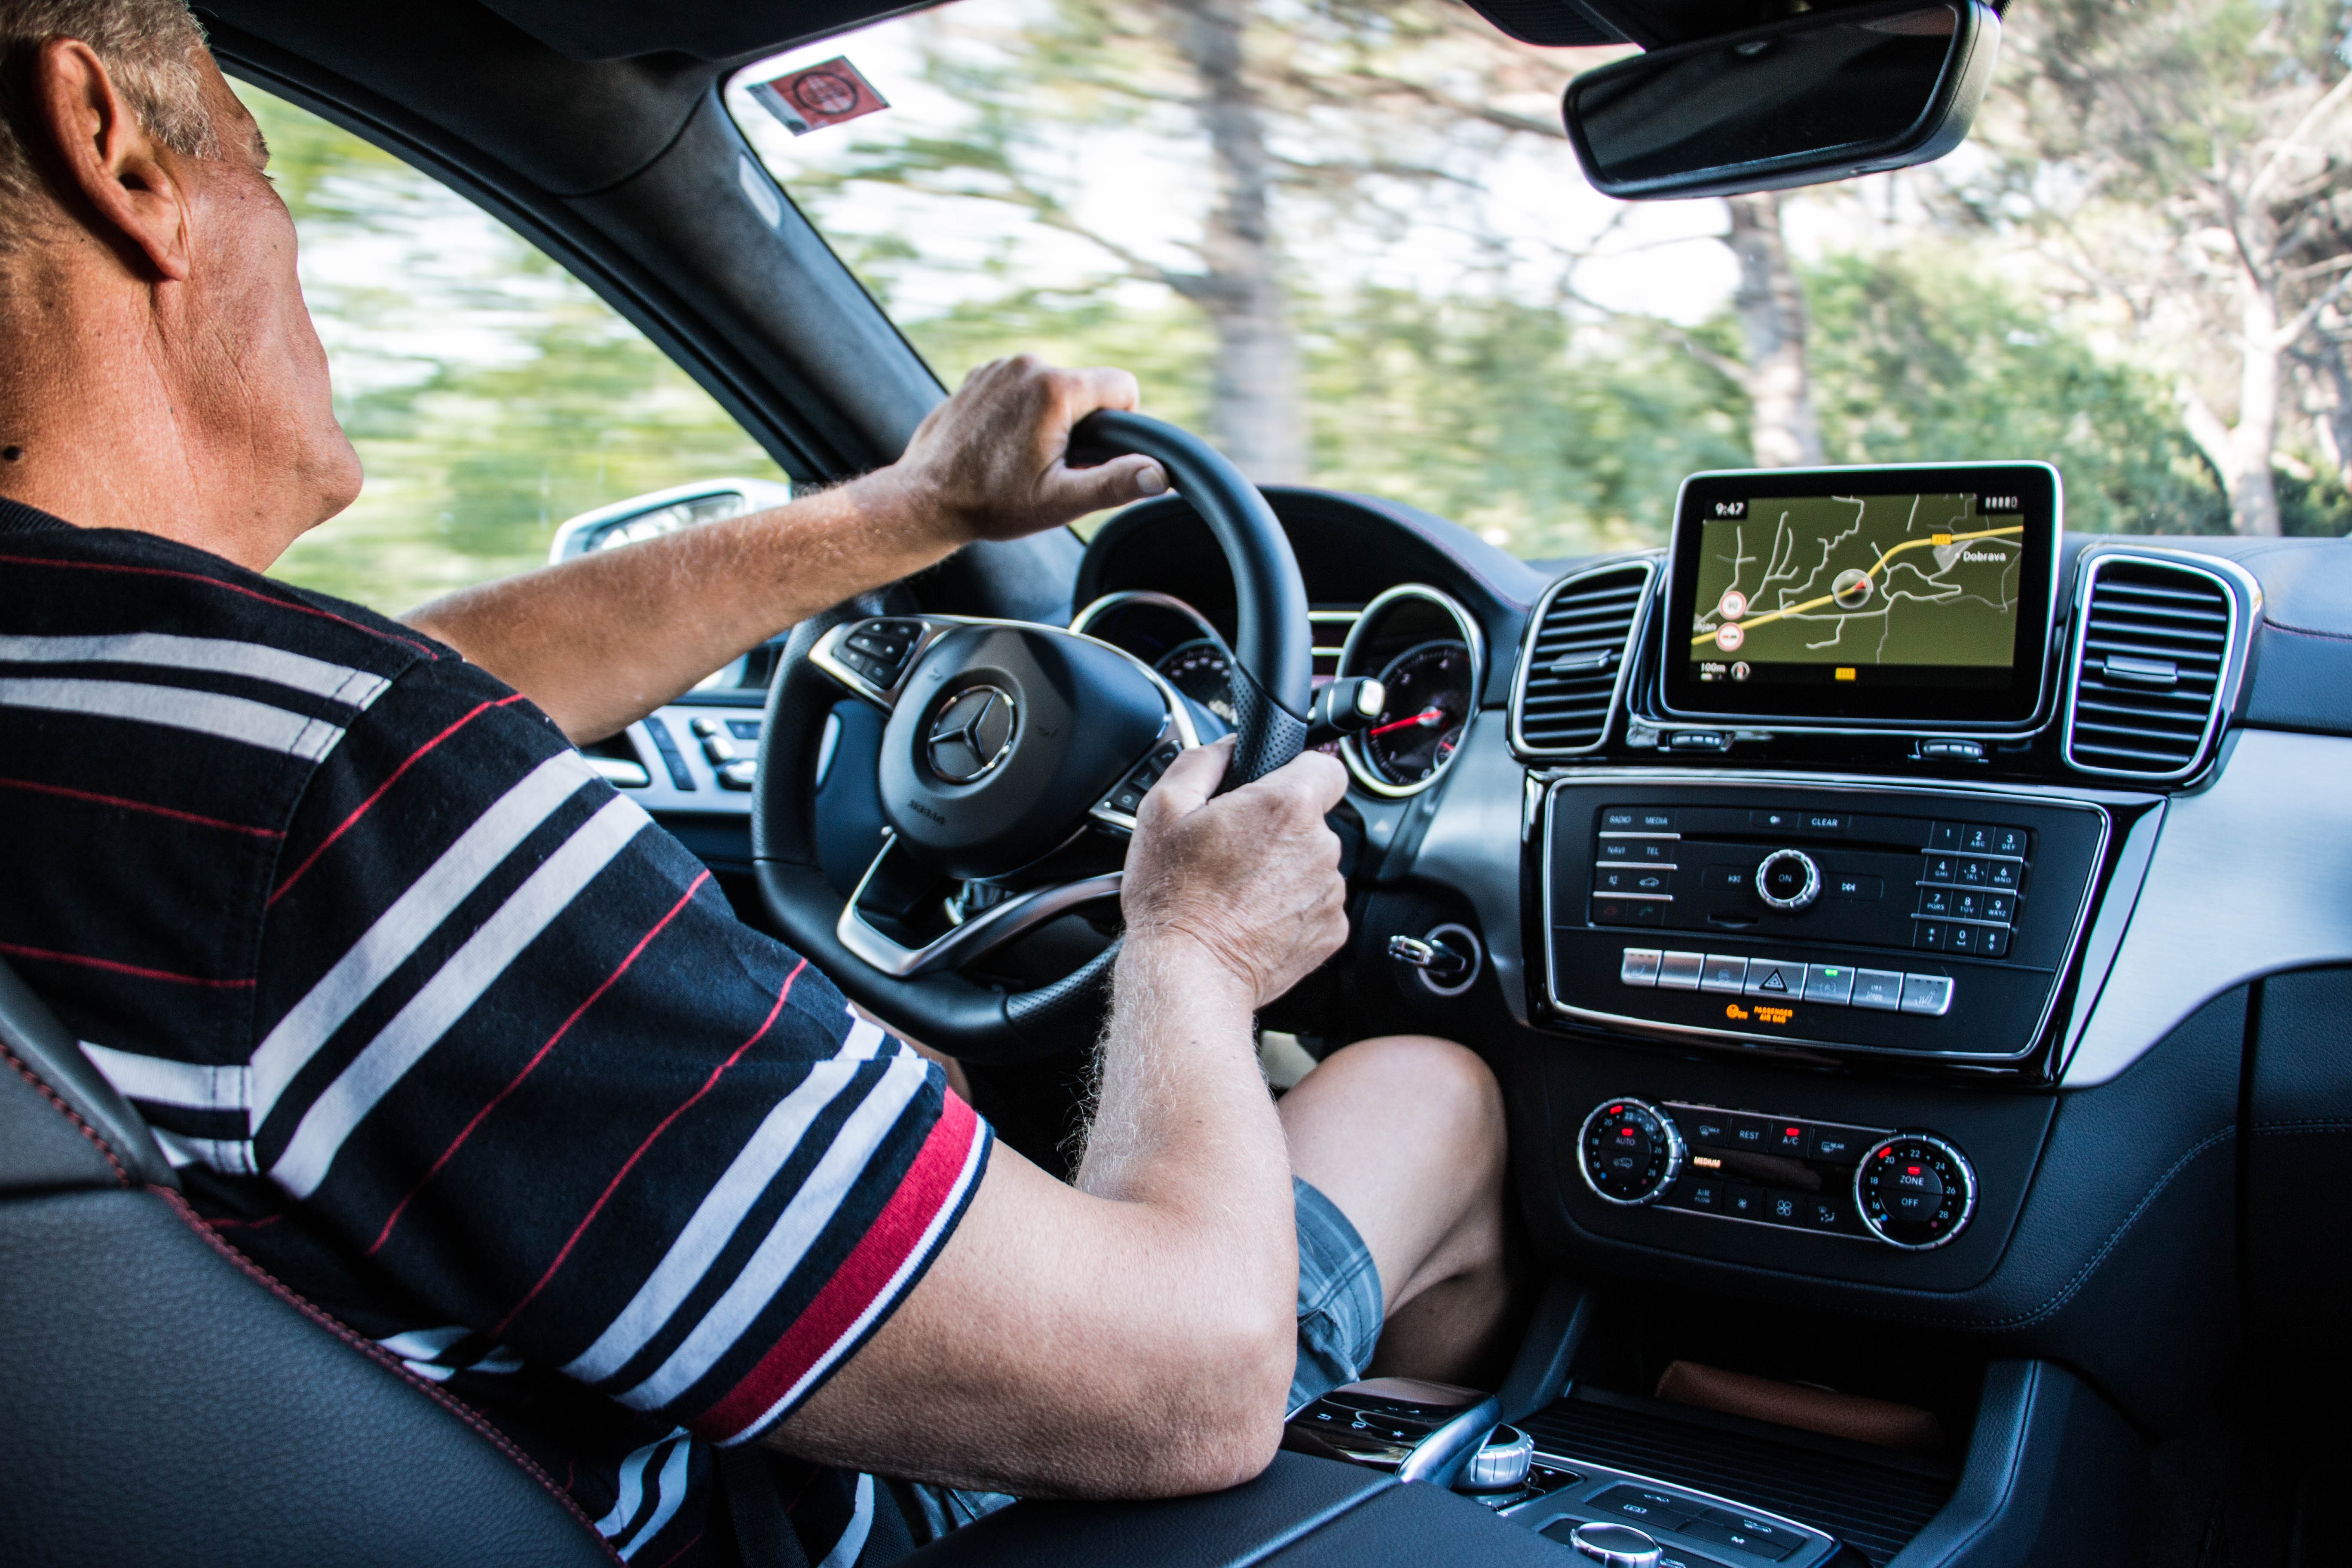
man, car, automobile, interior, driving, vehicle, steering wheel, modern, automotive, supercar, luxury, driver, mercedes benz, sport utility vehicle, land vehicle, gle coupe, automobile make, automotive exterior, compact car, automotive design, luxury vehicle, mercedes benz m class